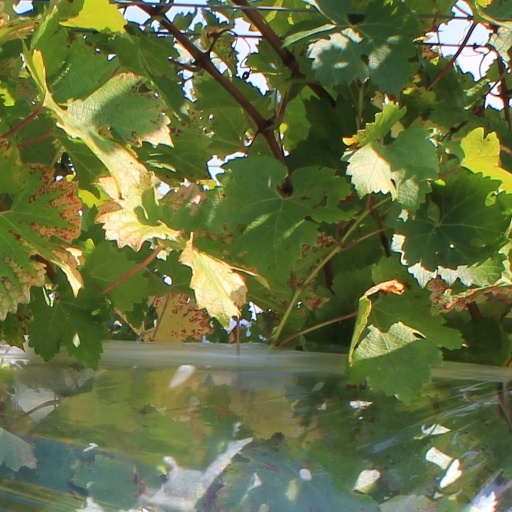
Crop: grape